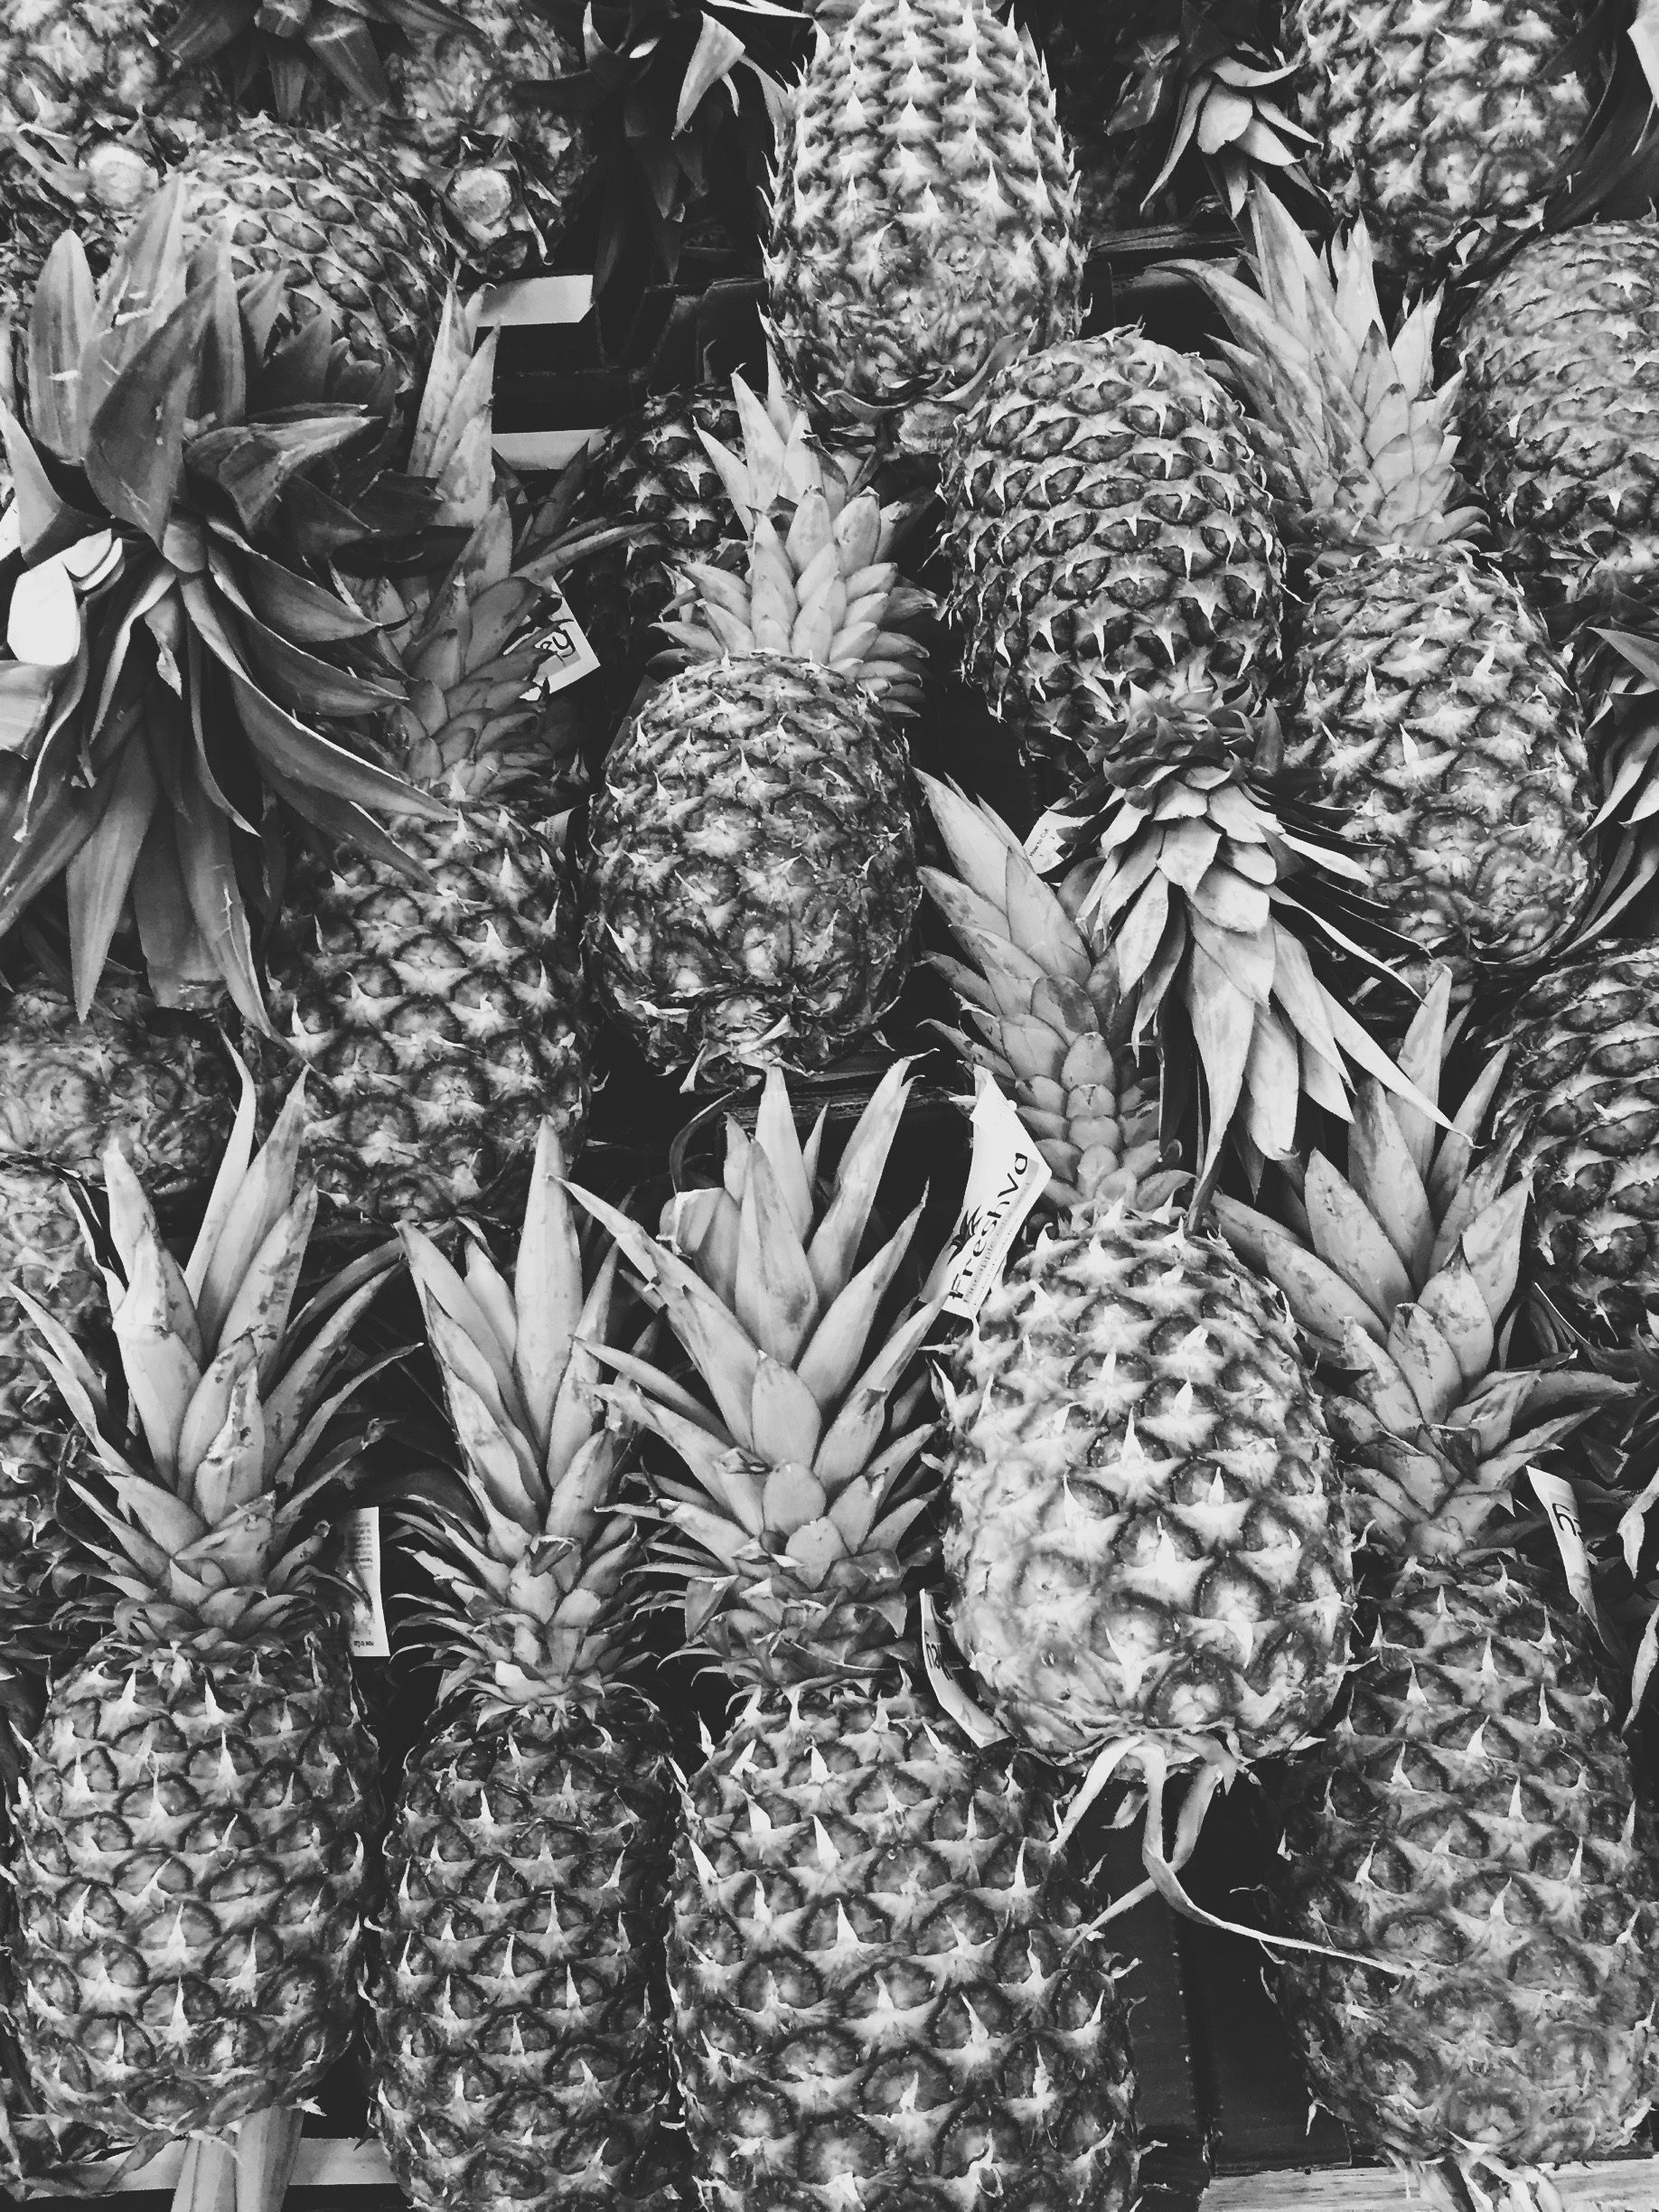
tree, black and white, plant, leaf, flower, pattern, produce, botany, monochrome, flora, design, flowering plant, monochrome photography, land plant, arecales, conifer cone